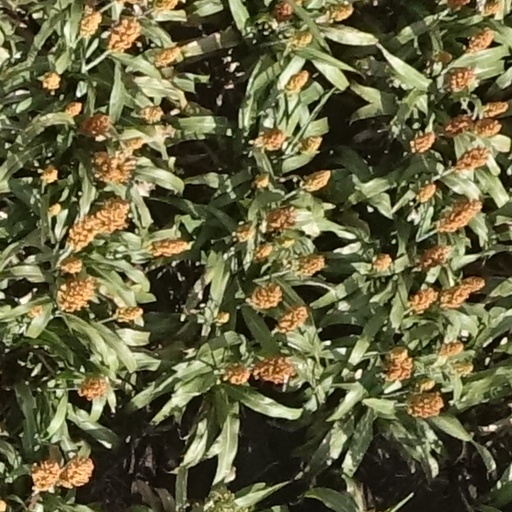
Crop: sorghum